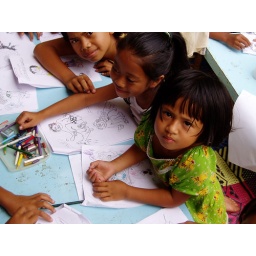
Children in Bali gather around and they are taught about respecting animals using tools such as colouring books